Emery Theatre

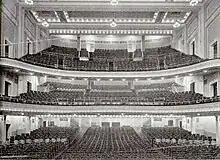
Emery Theatre Cincinnati

The Emery Theatre was the third in a series of four theatre-style concert halls whose design was derived from Adler and Sullivan's Auditorium Theatre in Chicago, and that were specifically built for the symphony orchestras of their respective cities. The four halls were Carnegie Hall in New York City (1892), Orchestra Hall in Chicago (1904), Emery Auditorium in Cincinnati (1911), and Orchestra Hall in Detroit (1919). Unlike its three sister halls, the Emery Theatre is not freestanding, but is part of a school building. The school was the Ohio Mechanics Institute (OMI), now known as the Ohio College of Applied Science.